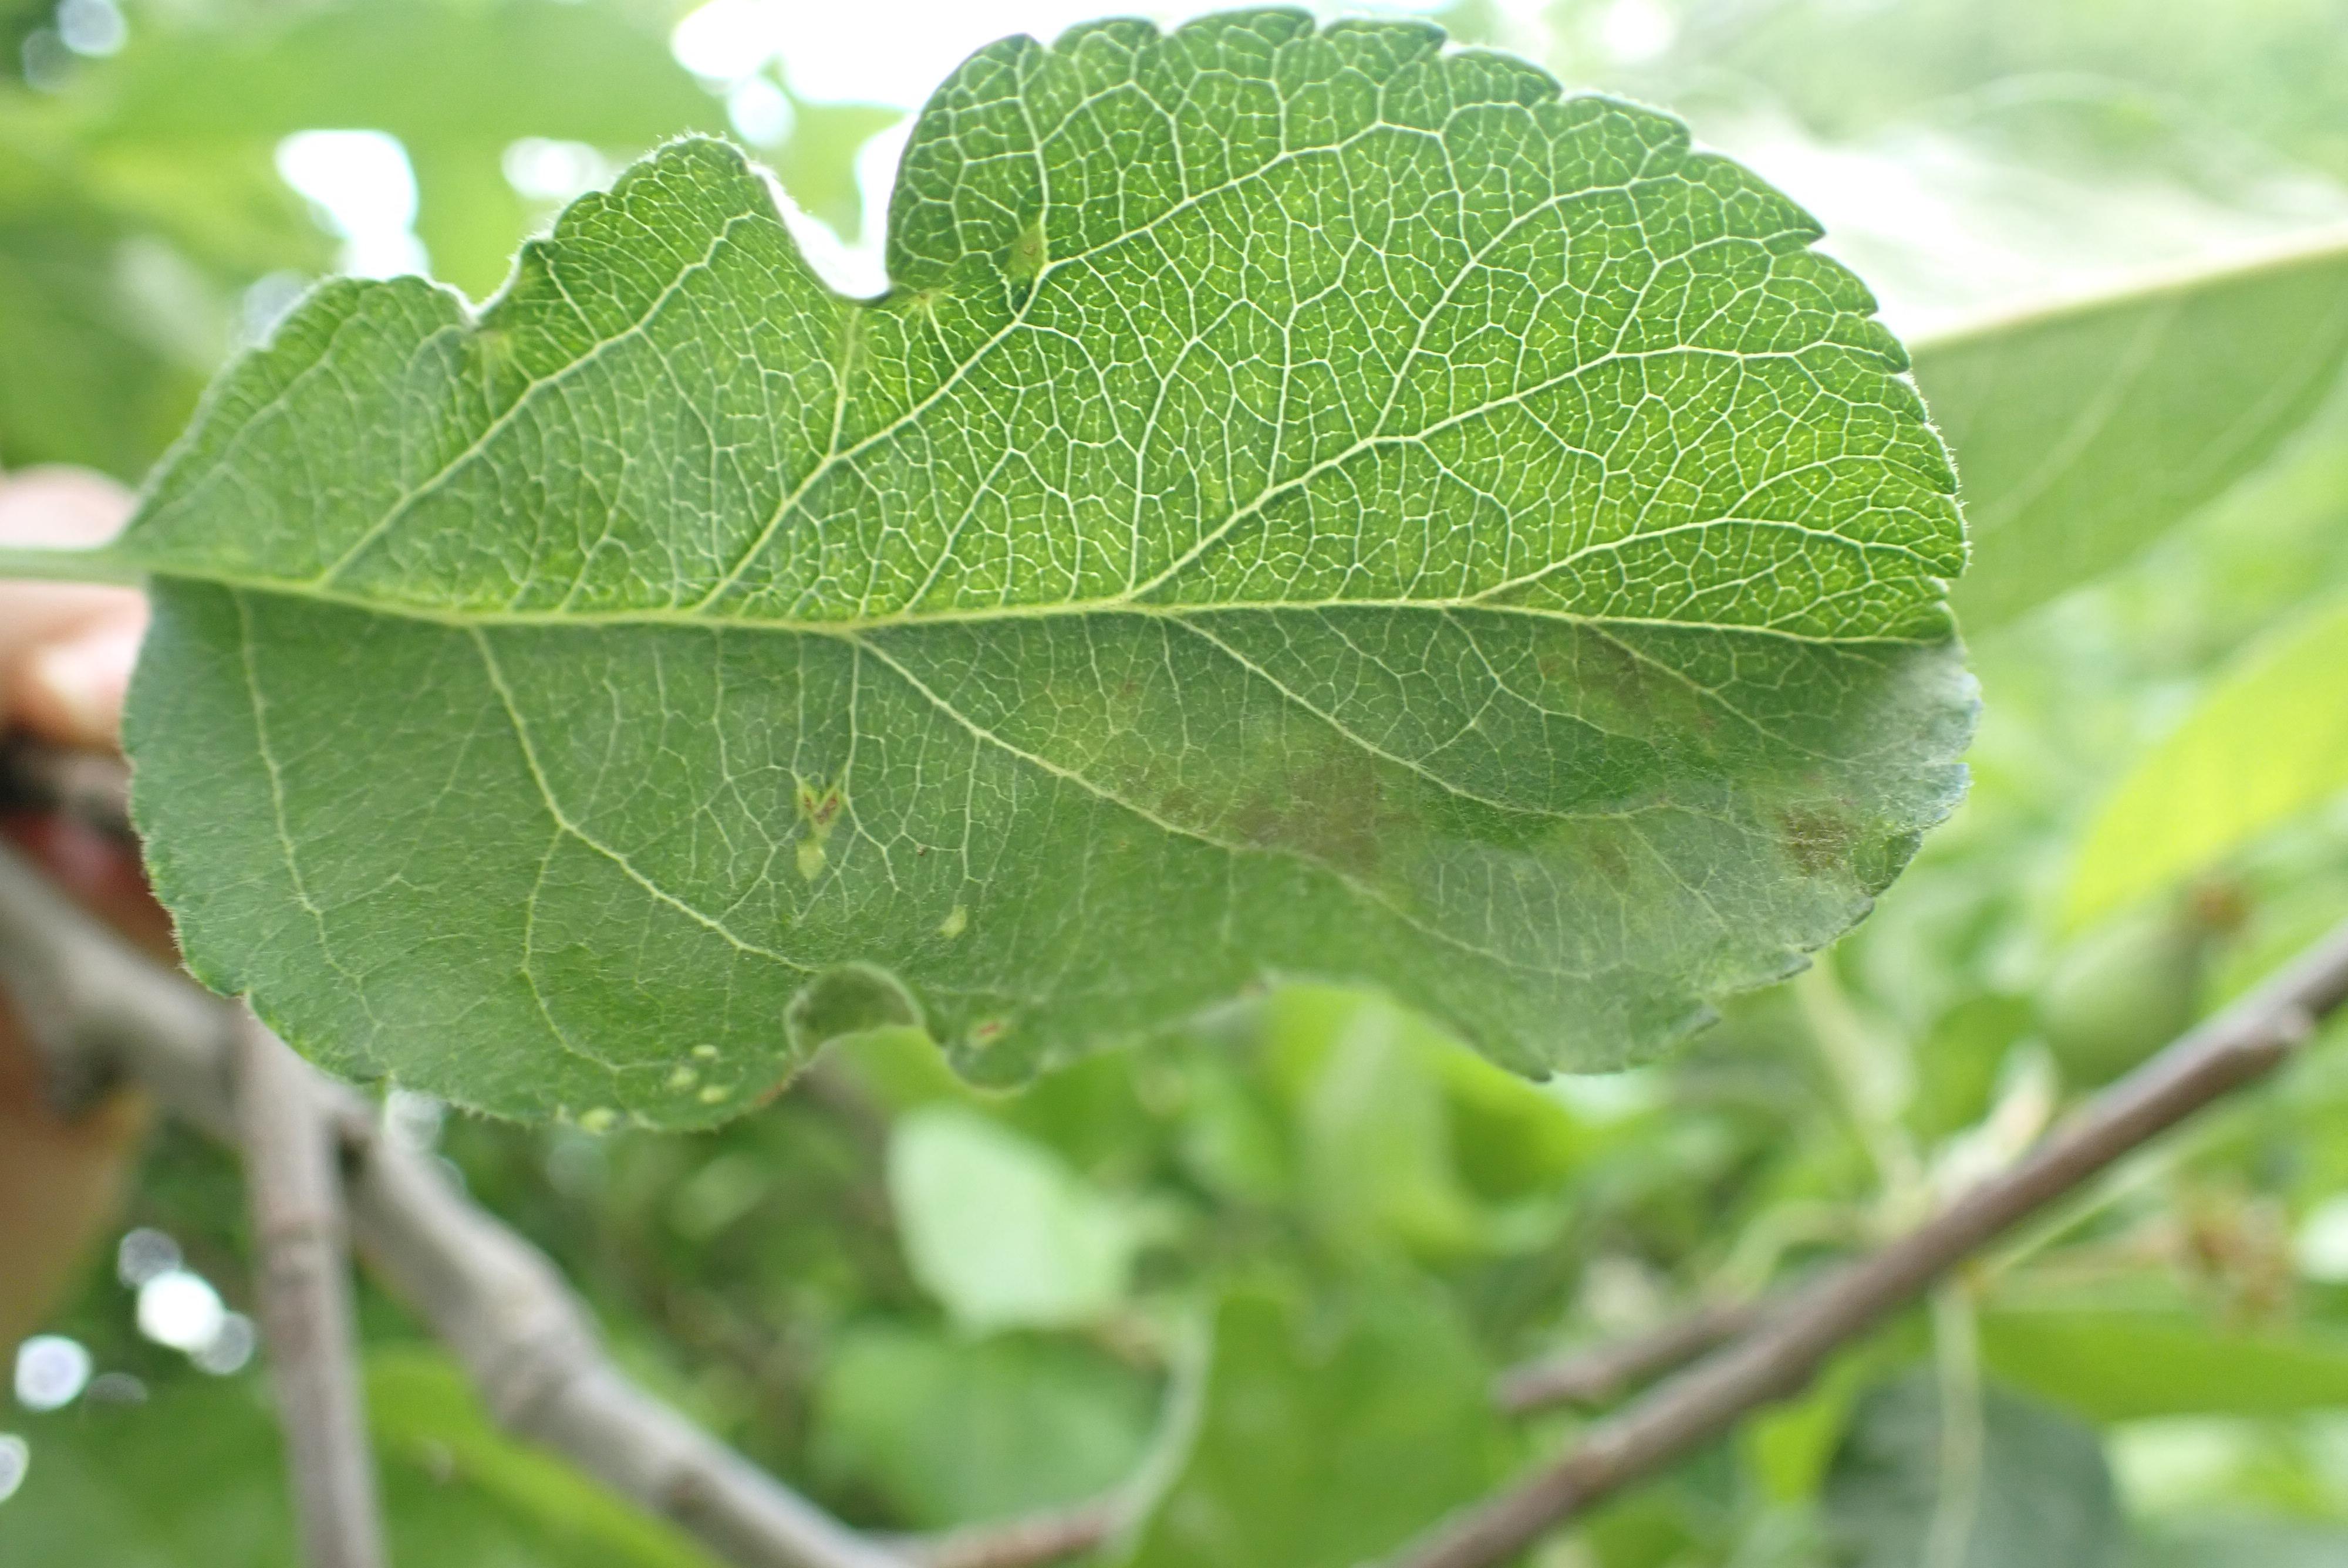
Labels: scab